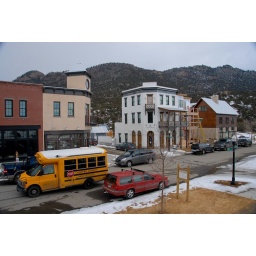
Chaffee County High School has a classroom in a commercial space at 907 South Main Street, the building at far right.